Weymouth Lowlands

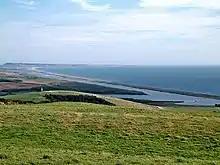
View of Chesil Beach and The Fleet

The Weymouth Lowlands form a natural region on the south coast of England in the county of Dorset. Much of the area lies within the Dorset National Landscape.